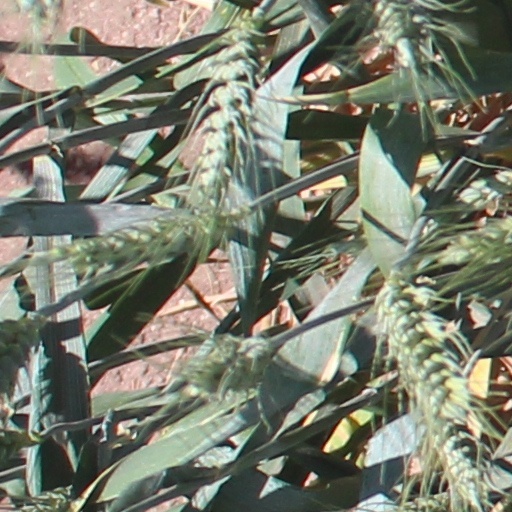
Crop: wheat